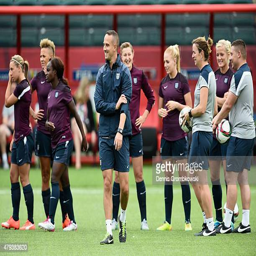
coach reacts during a training session